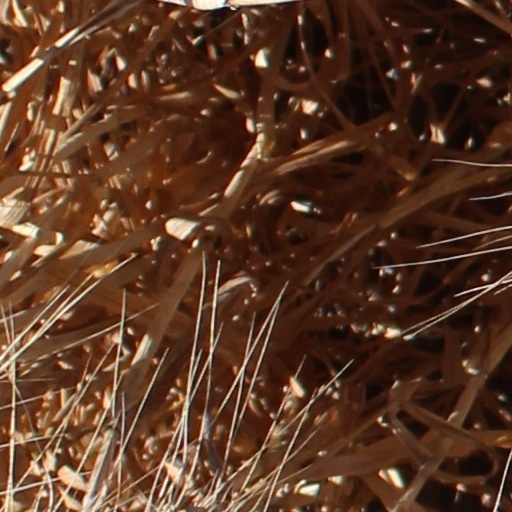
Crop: wheat